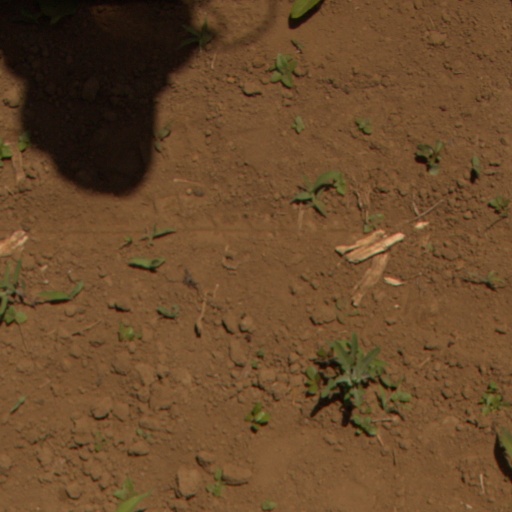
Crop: Jerusalem artichoke